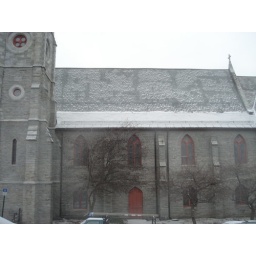
this is the view out of the window in the back office at work